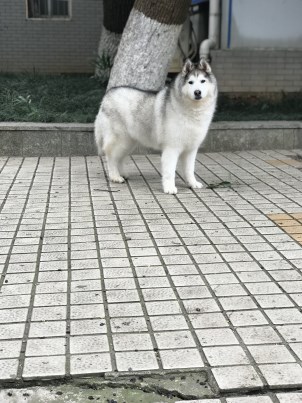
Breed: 1160-n000003-Siberian_husky